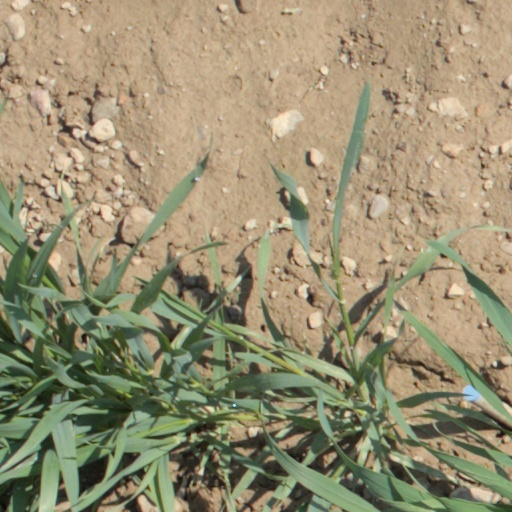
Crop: wheat